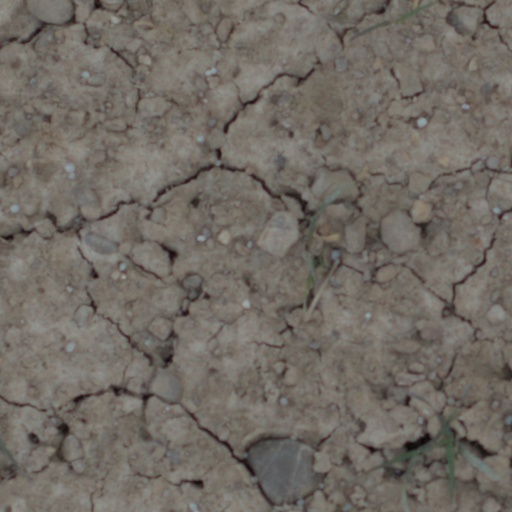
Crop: wheat